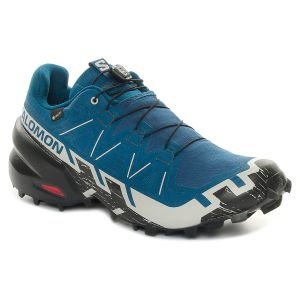
Salomon Scarpa da Trail Running Uomo  Speedcross 6 Goretex Blu Nero
Prezzo: 170,00 €